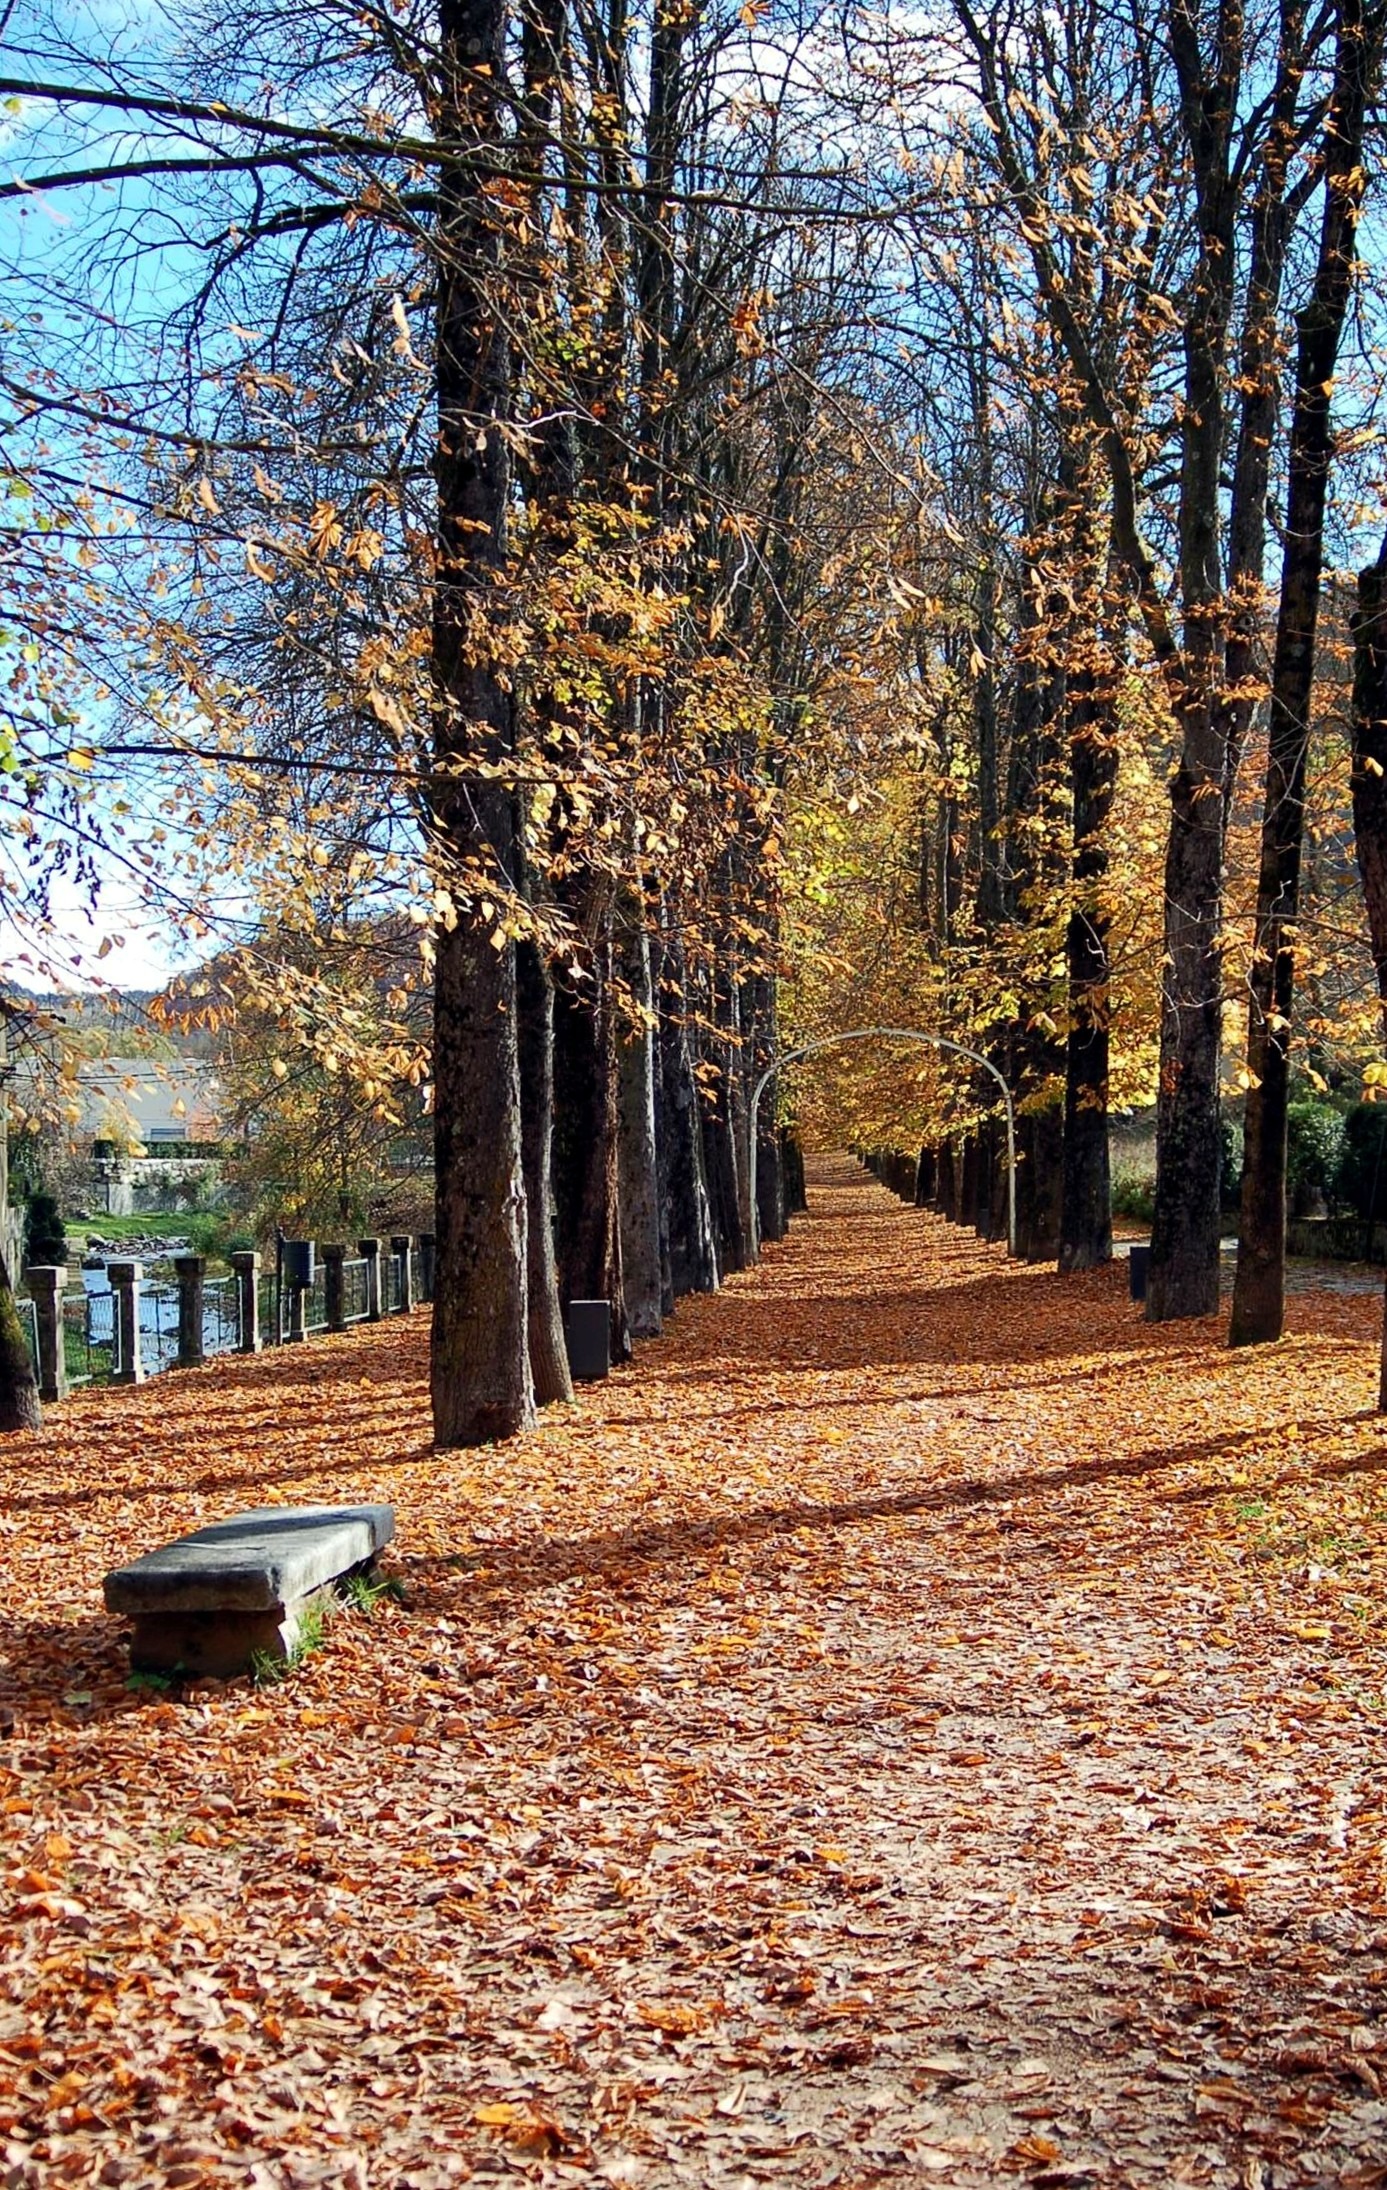
landscape, tree, nature, forest, winter, plant, wood, sunlight, leaf, walk, autumn, park, season, trees, leaves, woodland, autumn leaves, autumn forest, girona, woody plant, camprodom